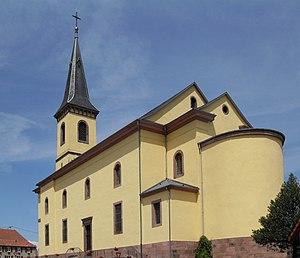
L'église Saint-Jacques-le-Majeur à Heiteren